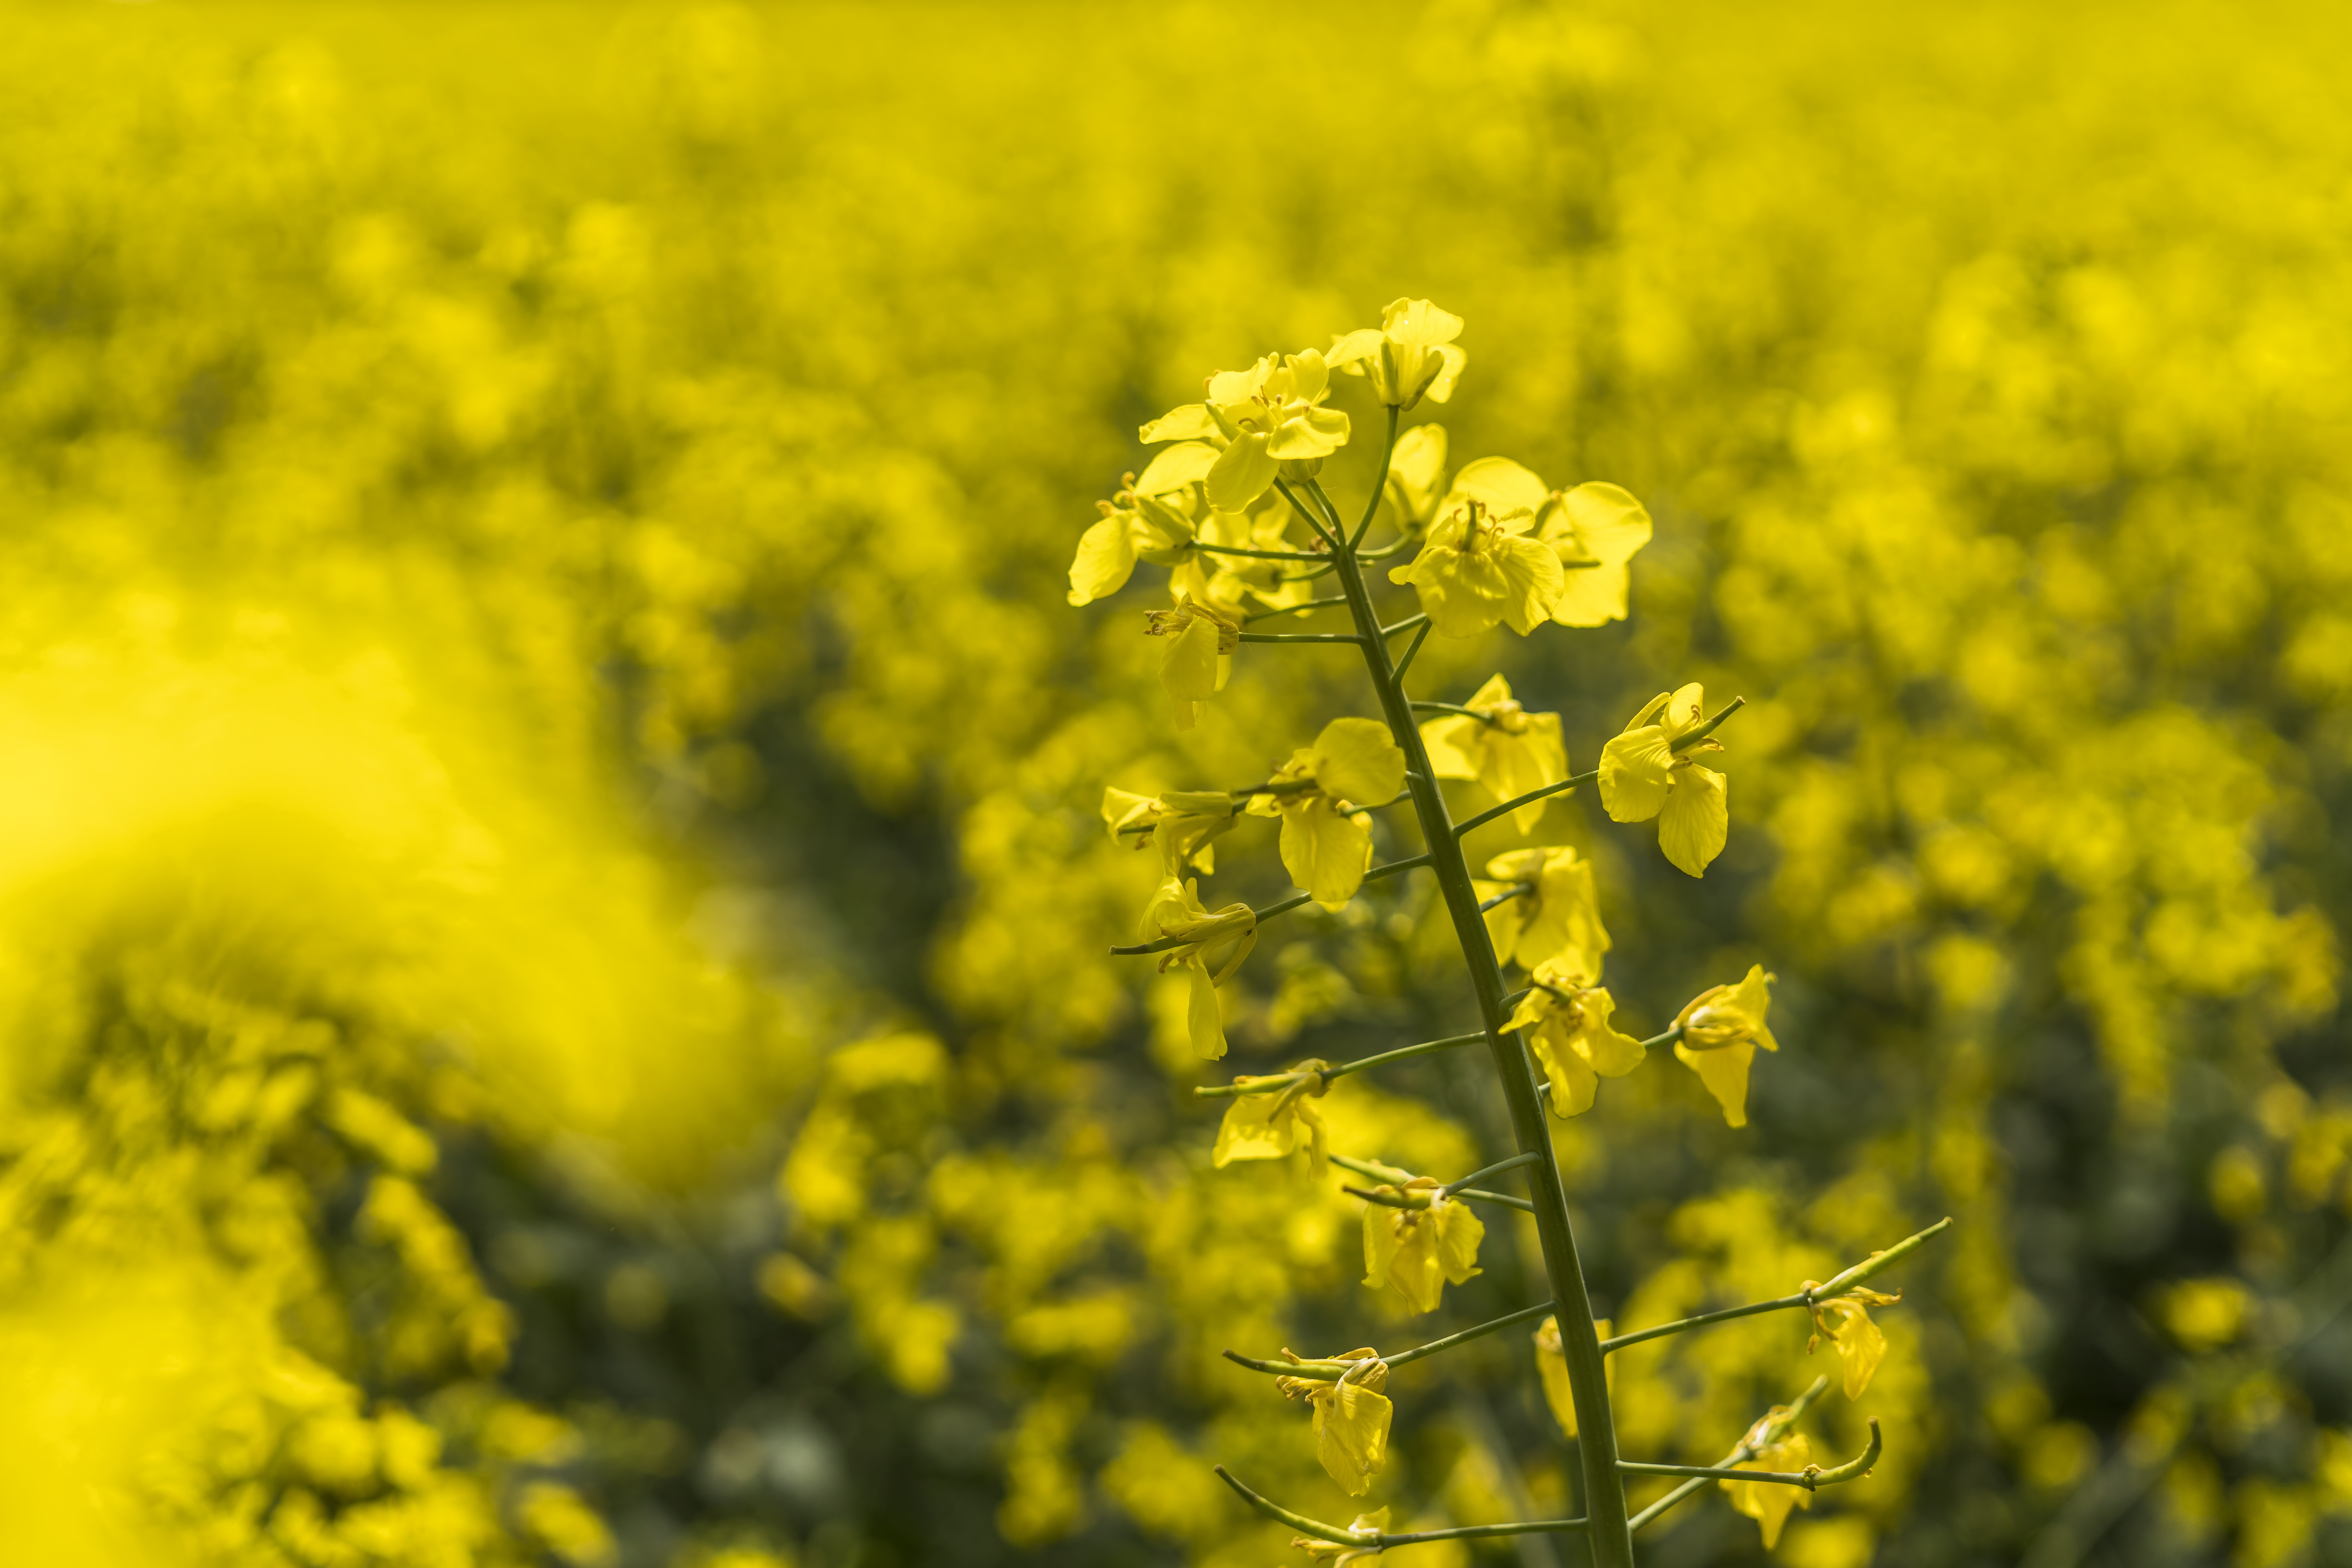
rapeseed, canola, yellow, mustard plant, field, mustard, mustard and cabbage family, brassica rapa, brassica, flora, spring, flower, sunlight, plant, crop, sky, flowering plant, brassicales, subshrub